Jeffrey Dunstan

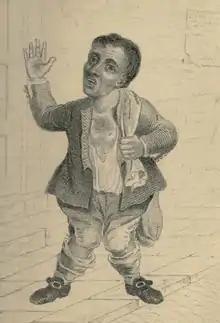

Jeffrey Dunstan (1759?–1797) was a second-hand wig seller in the West End of London who was the elected "mayor" of Garrat from 1785 to 1796, becoming a notable figure of his time.